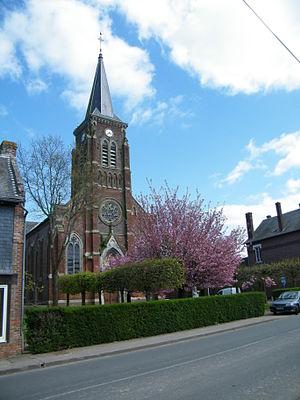
Église Saint-Pierre, près de la grand-route.
Neuville-Coppegueule est une commune française située dans le département de la Somme, en région Hauts-de-France.